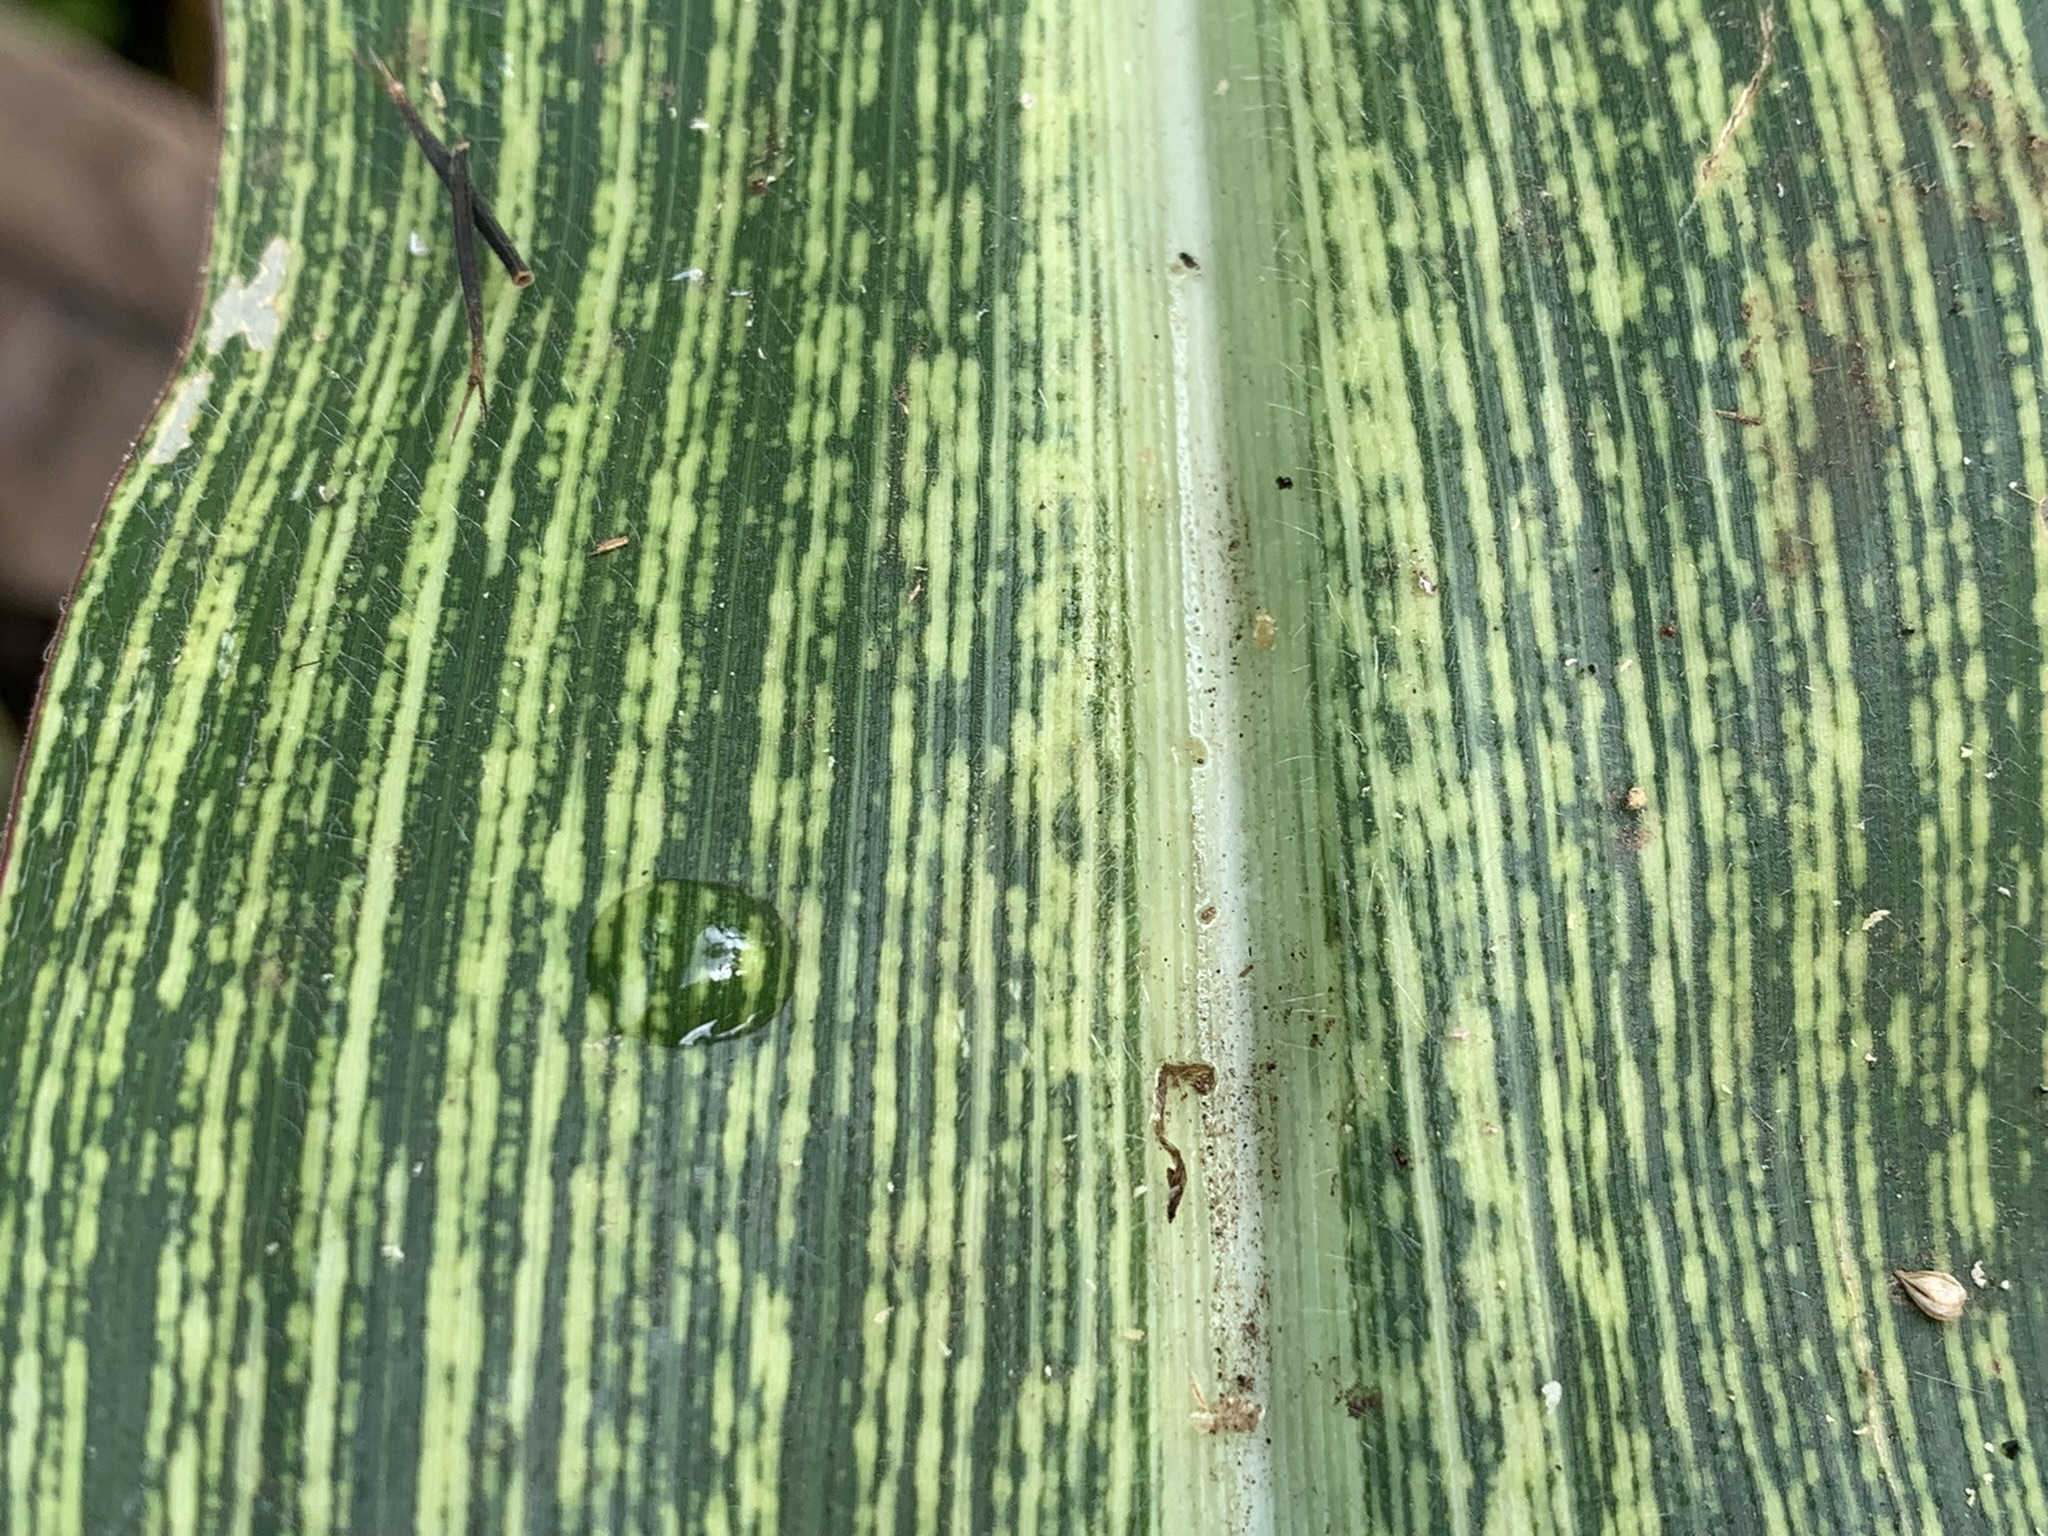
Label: MSV